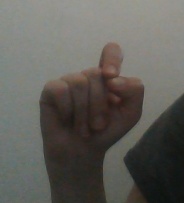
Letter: fa